Communist Party of India (Marxist) – Kerala

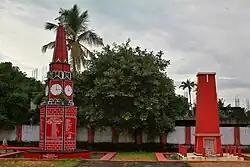
Punnapra-Vayalar uprising martyrs memorial at Vayalar

In 1946, Punnapra-Vayalar uprising was a mass communist movement against C. P. Ramaswami Iyer, the Diwan (Head) of Travancore in Alappuzha. The revolt was due to over 21,000 peasants died in Cherthala taluk alone during the Famine (1939–43). This led to a war between the Travancore police and people. Over 400 people were killed. After the killings, many people around the areas turned into communists.